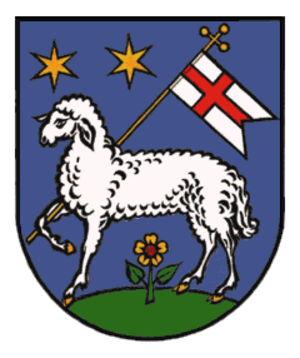
Rettert est une municipalité du Verbandsgemeinde Katzenelnbogen, dans l'arrondissement de Rhin-Lahn, en Rhénanie-Palatinat, dans l'ouest de l'Allemagne.